History of Muskogee

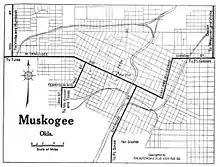
Map of Muskogee in 1920

Muskogee first received recognition when in 1805 US President Thomas Jefferson addressed the United States Congress seconding the recommendation of Meriwether Lewis that a trading post be established near the modern day city. French fur traders had already existed in the area for some time before the American acquisition of the Louisiana Purchase. The French were believed to have established a temporary village near Muskogee in 1806, but the first permanent settlement was established in 1817 on the south bank of the Verdigris River, north of Muskogee.